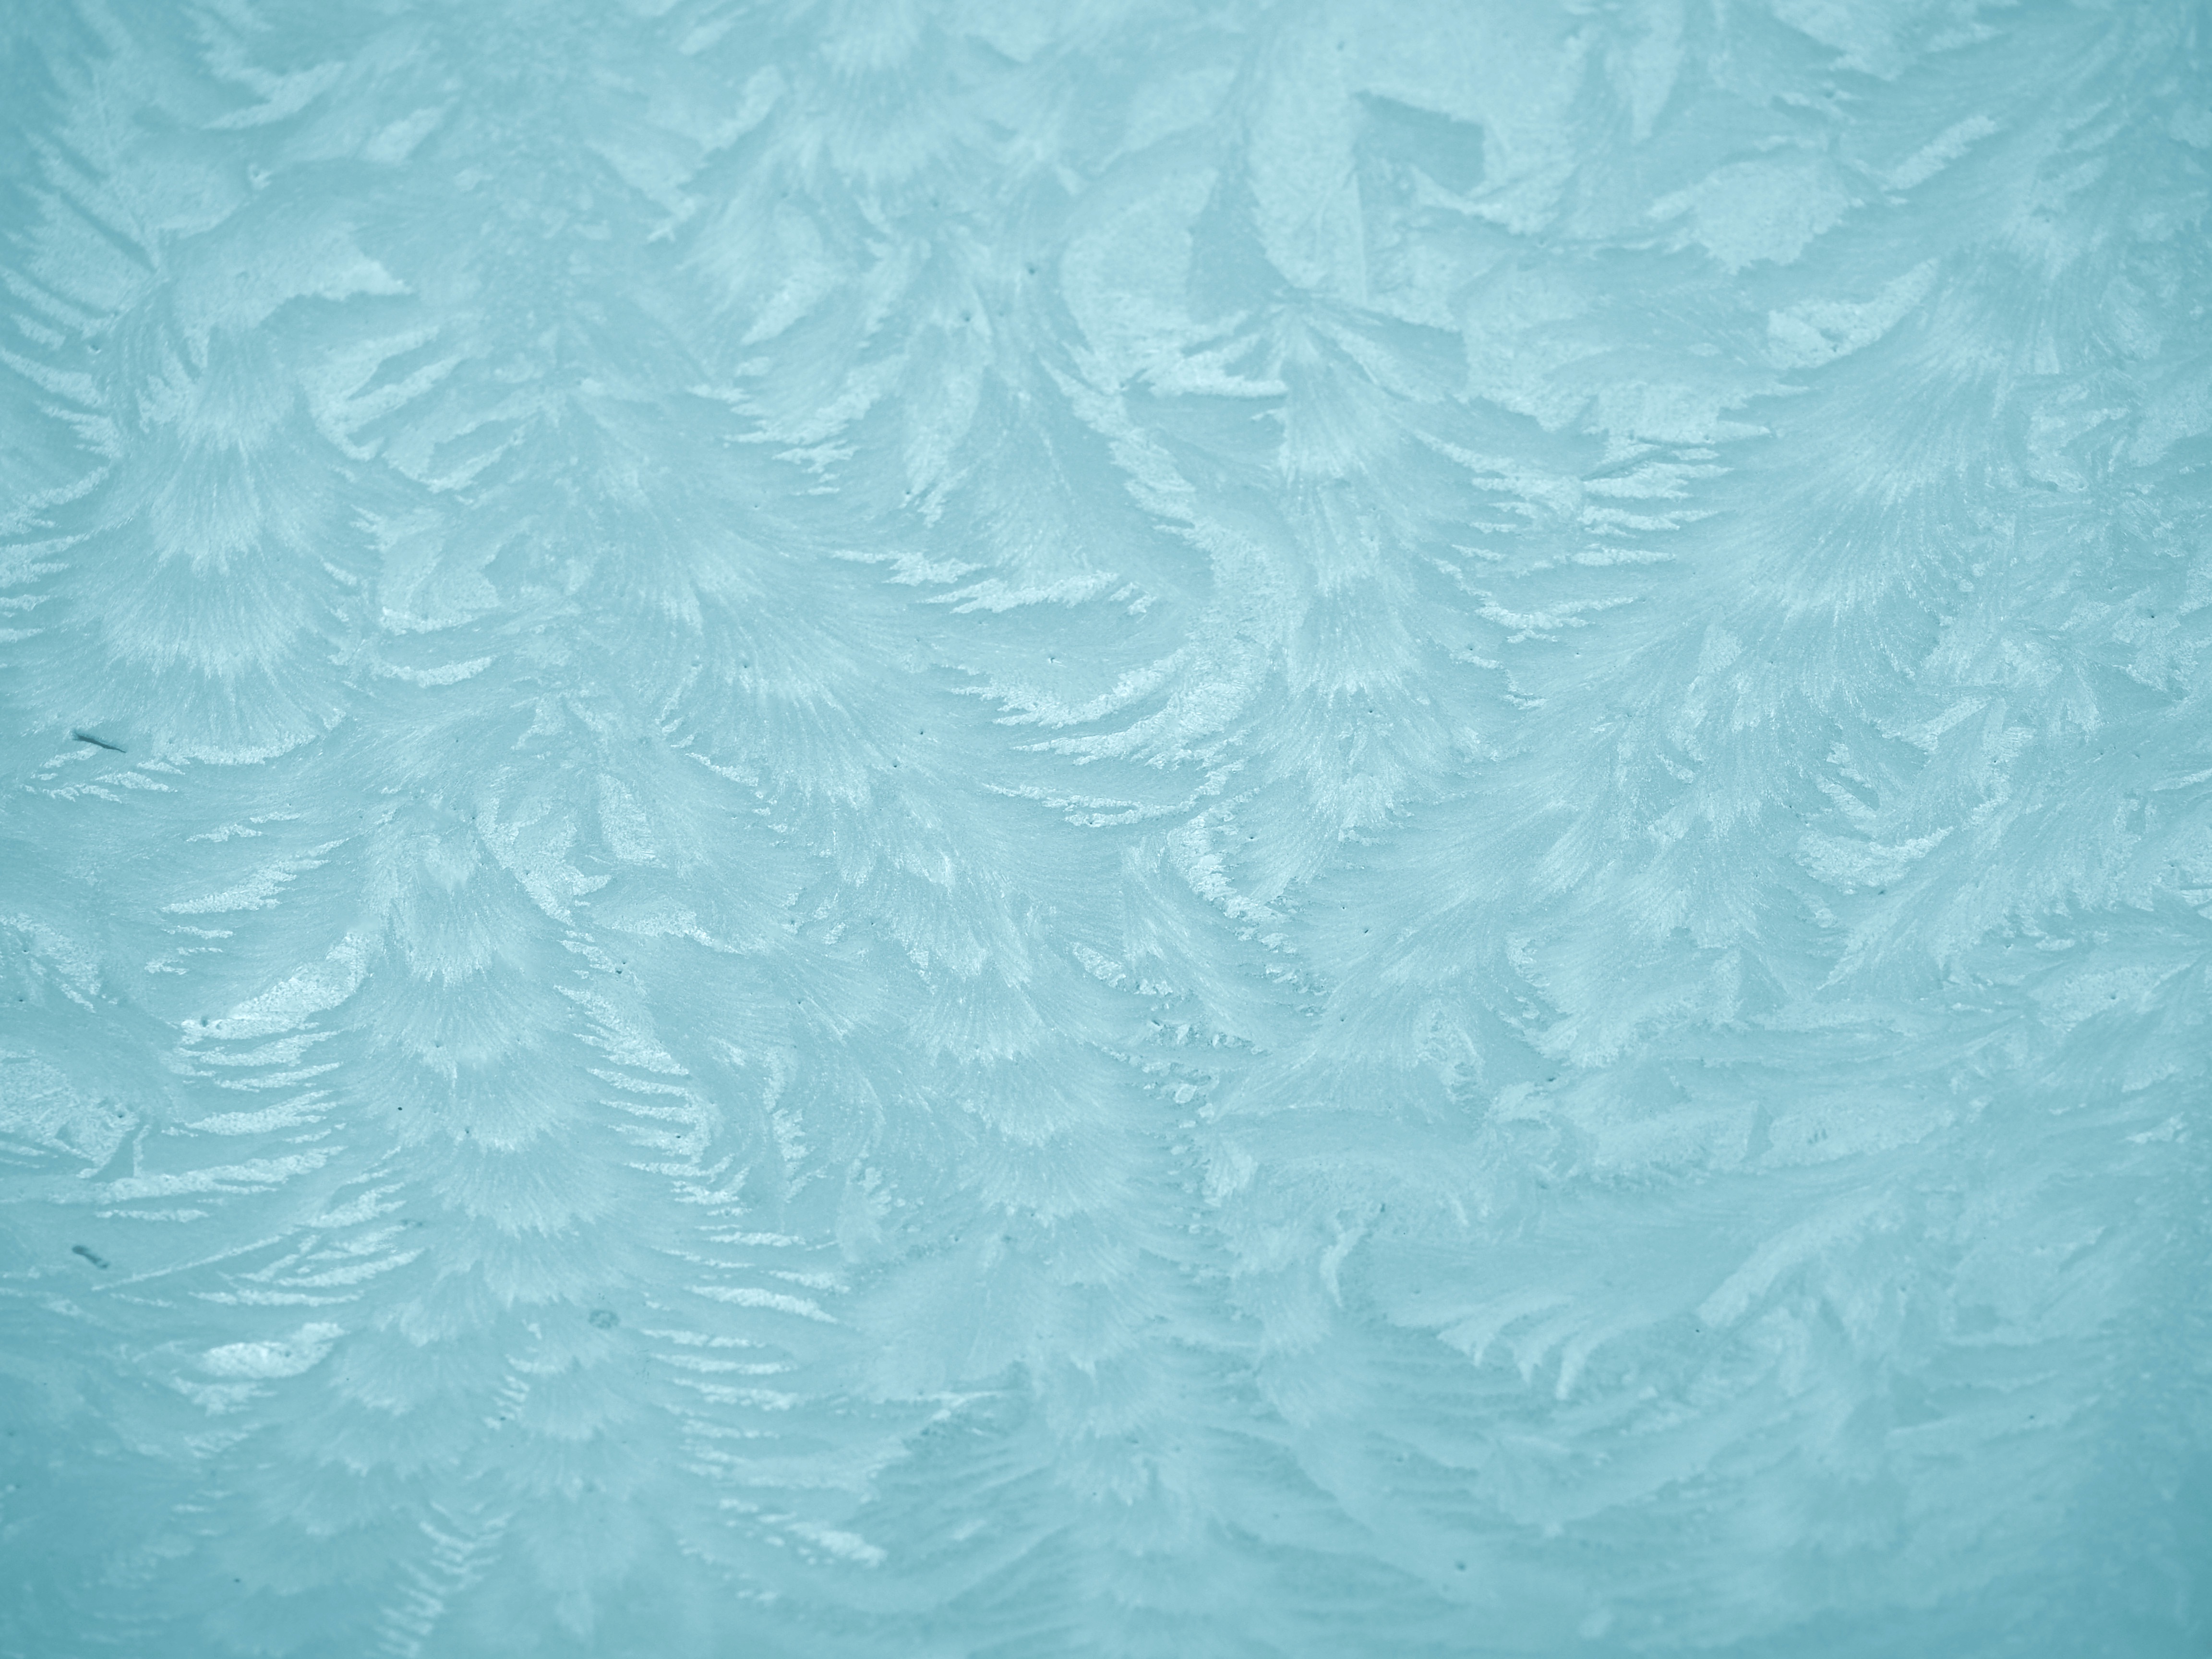
white, texture, petal, pattern, green, blue, circle, aqua, turquoise